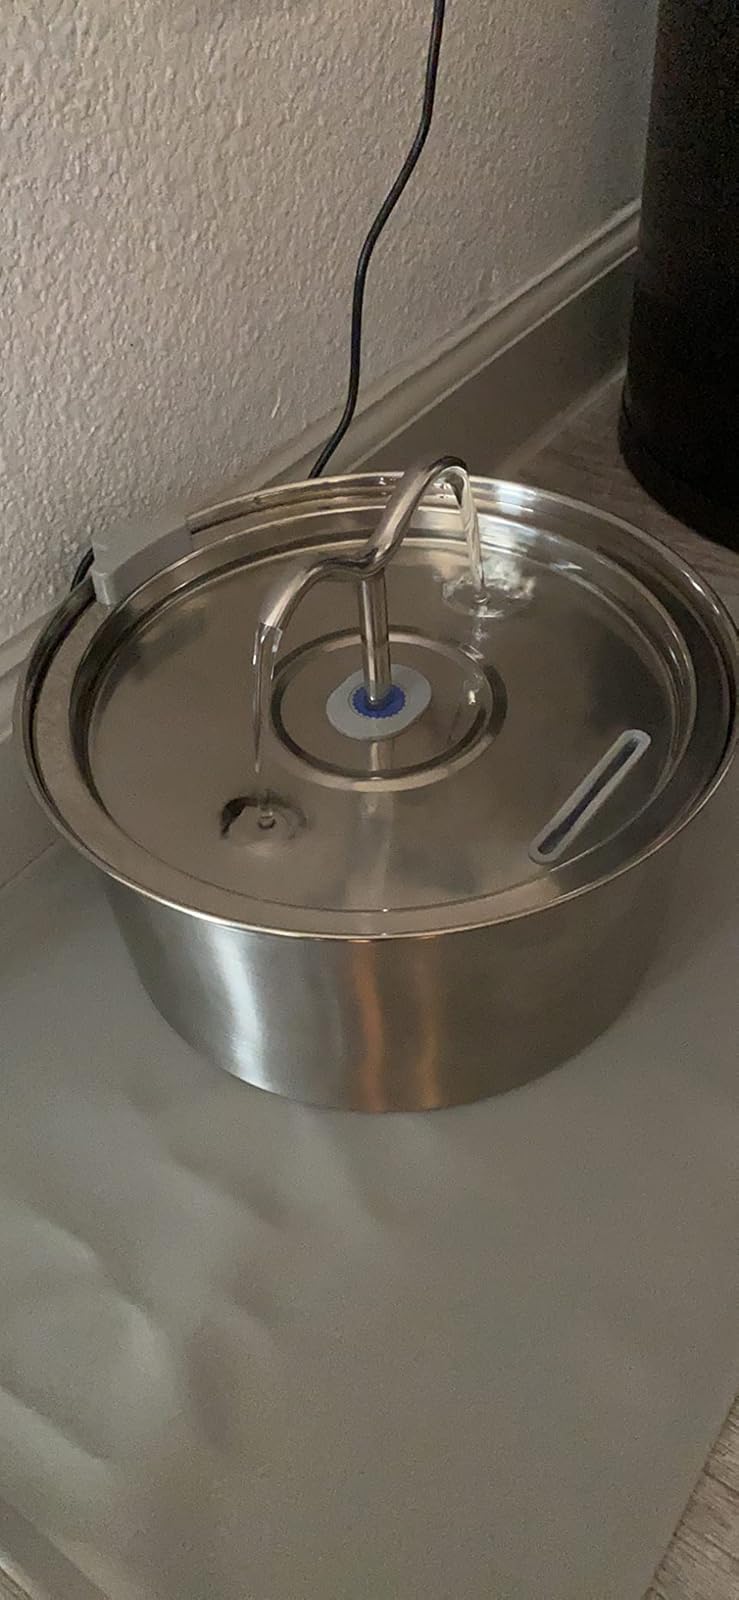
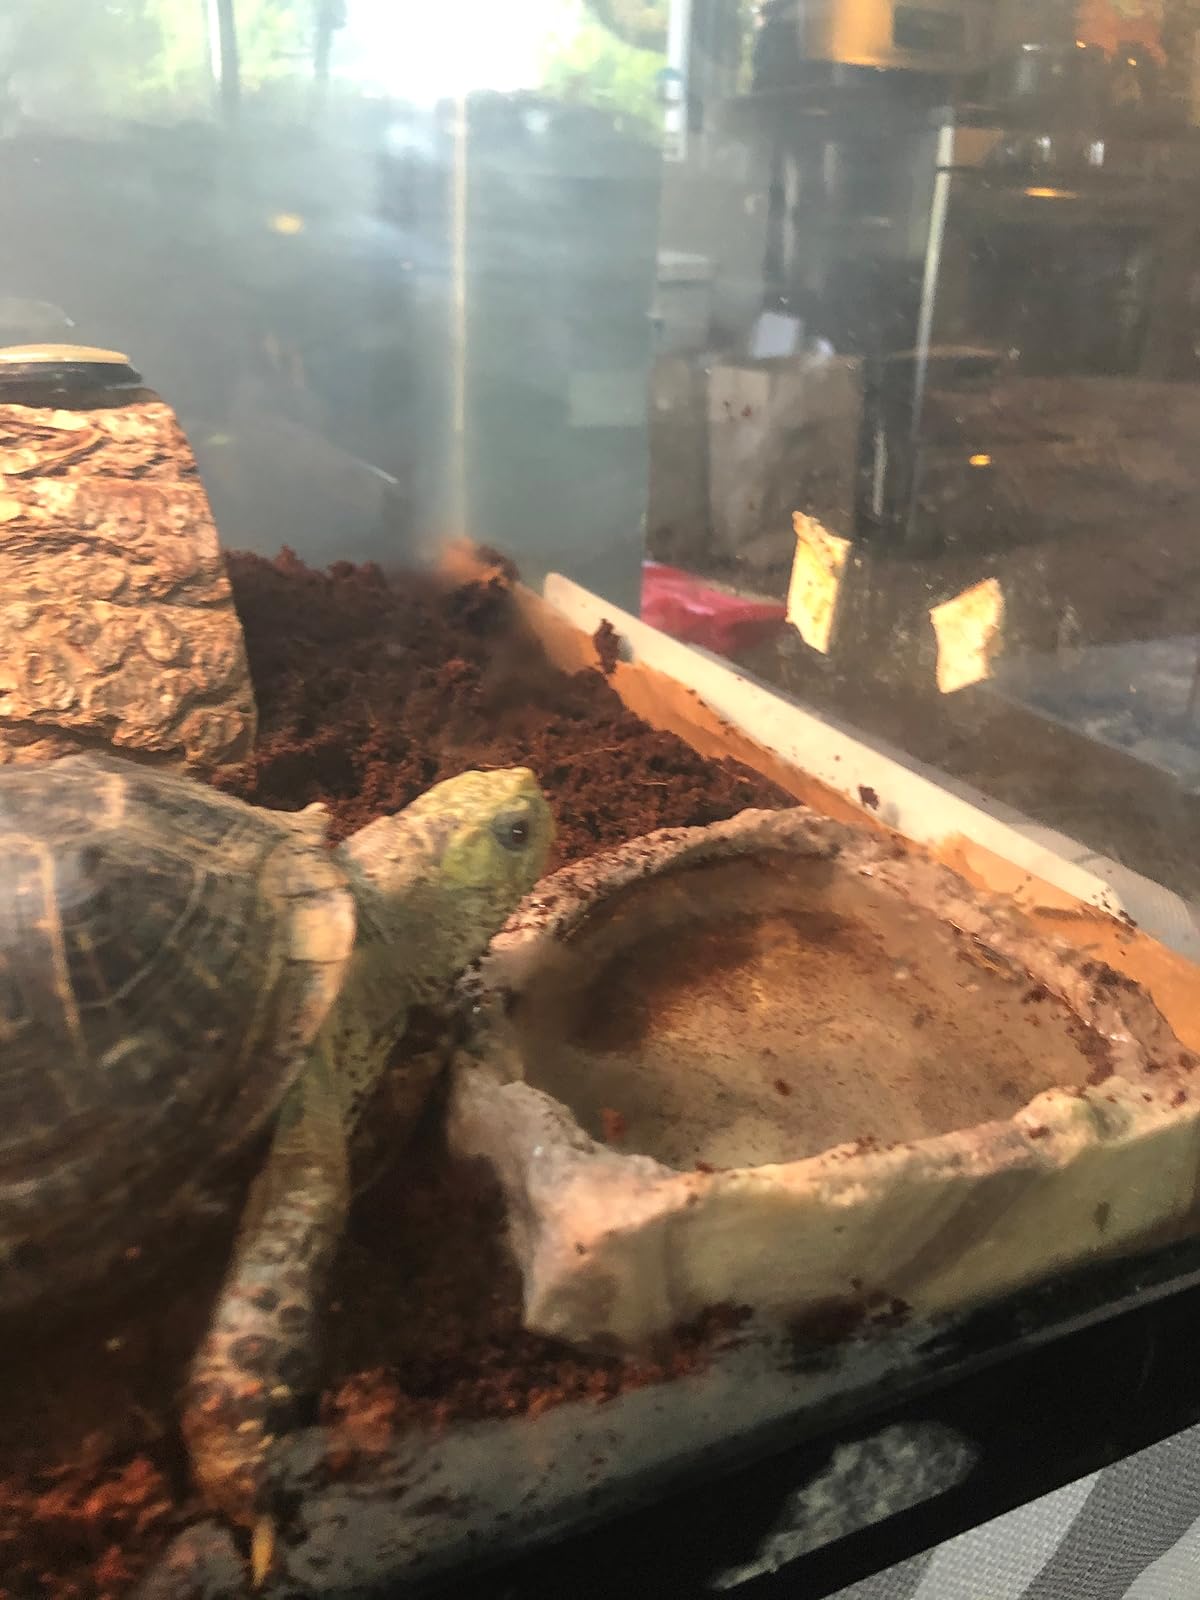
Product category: items_bowl
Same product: no